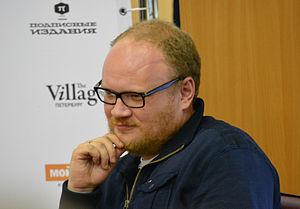
Oleg Vladimirovitch Kachine, né le 17 juin 1980, à Kaliningrad, en Union soviétique est un journaliste russe.